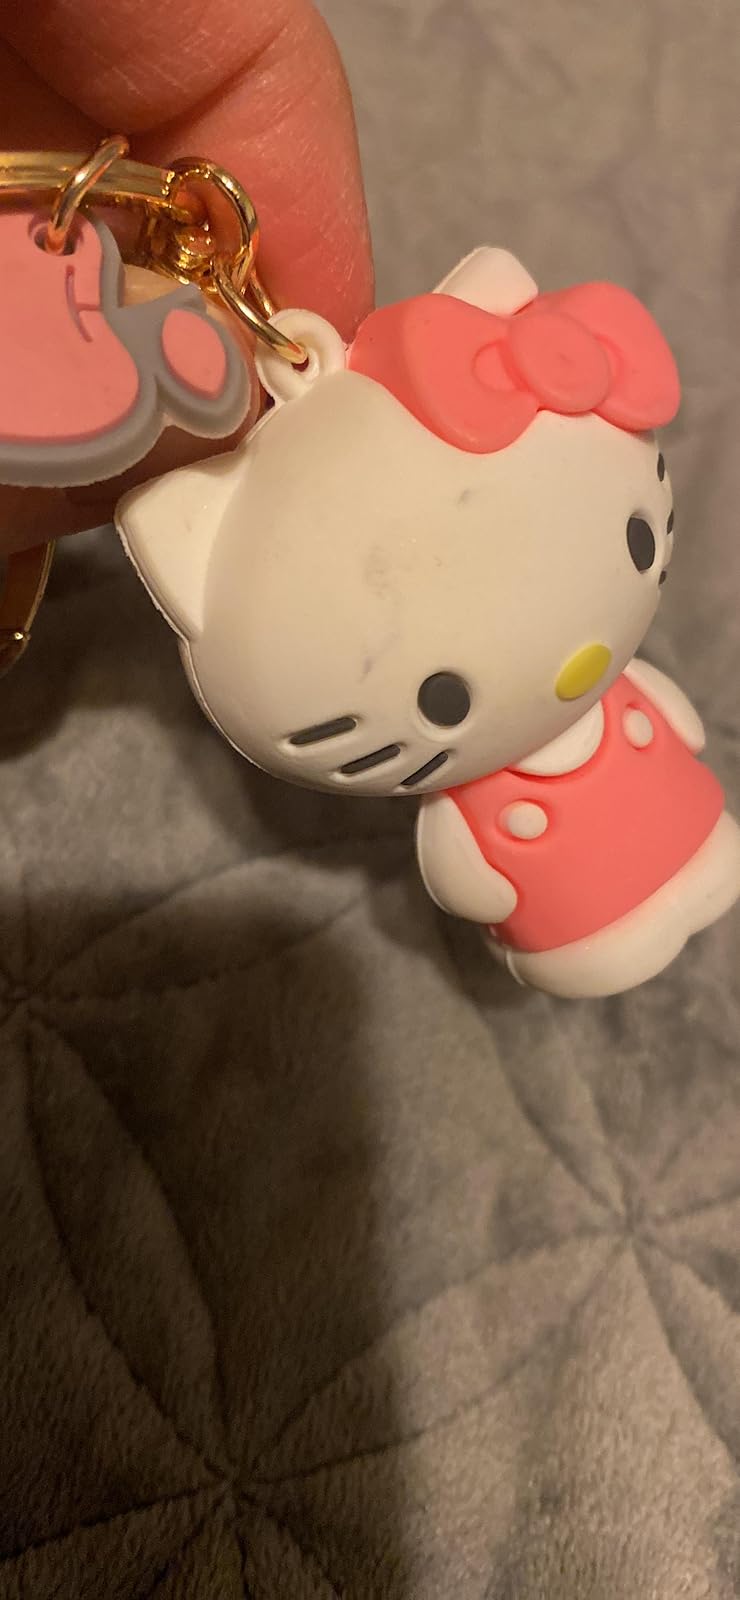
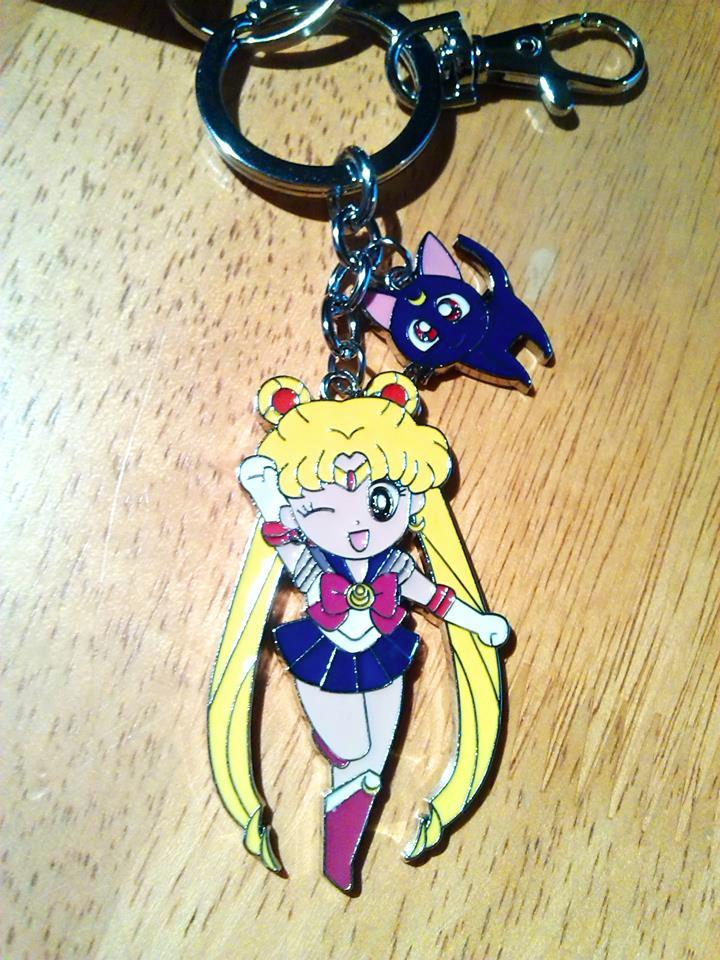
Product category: accessories_keychain
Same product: no